Avard Fairbanks

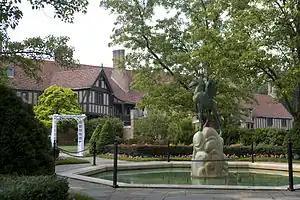
A view of Meadowbrook Hall from the northeast garden with the Pegasus sculpture by Avard Fairbanks

Fairbanks sculpted the statues of the Angel Moroni for the LDS Church on the Washington, D.C., Denver Colorado, Jordan River Utah, Mexico City Mexico, Seattle Washington, and São Paulo Brazil temples. Fairbanks also sculpted "Tragedy of Winter Quarters" in the Mormon Pioneer Cemetery at the Winter Quarters Historical Site. This project was particularly meaningful to him because his ancestors suffered at Winter Quarters when it was an encampment.